Battle of Dresden

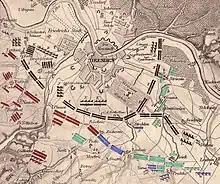
Situation on 27 August

On 25 August, the three monarchs—Alexander I of Russia, Francis I of Austria, and Frederick William III of Prussia—and their staffs assembled on an overlook of the city to discuss their strategy. The city's weak defenses were clear from this vantage point: the French and Saxon garrison of 20,000 men under Marshal Saint-Cyr could not hope to hold a city of that size. The Tsar and General Jean Victor Moreau, formerly a General of France and by 1813 an adviser to the Coalition, wanted to attack at once; Karl Philipp Fürst zu Schwarzenberg wanted to wait until additional forces arrived.